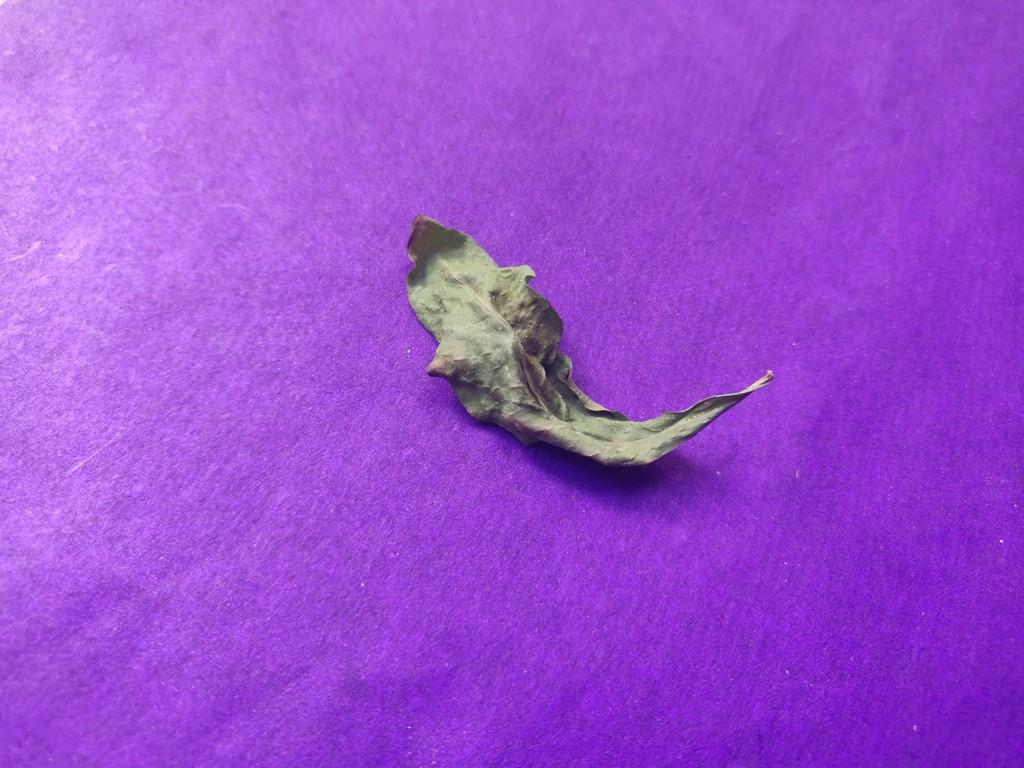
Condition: Dried
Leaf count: single
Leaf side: unknown